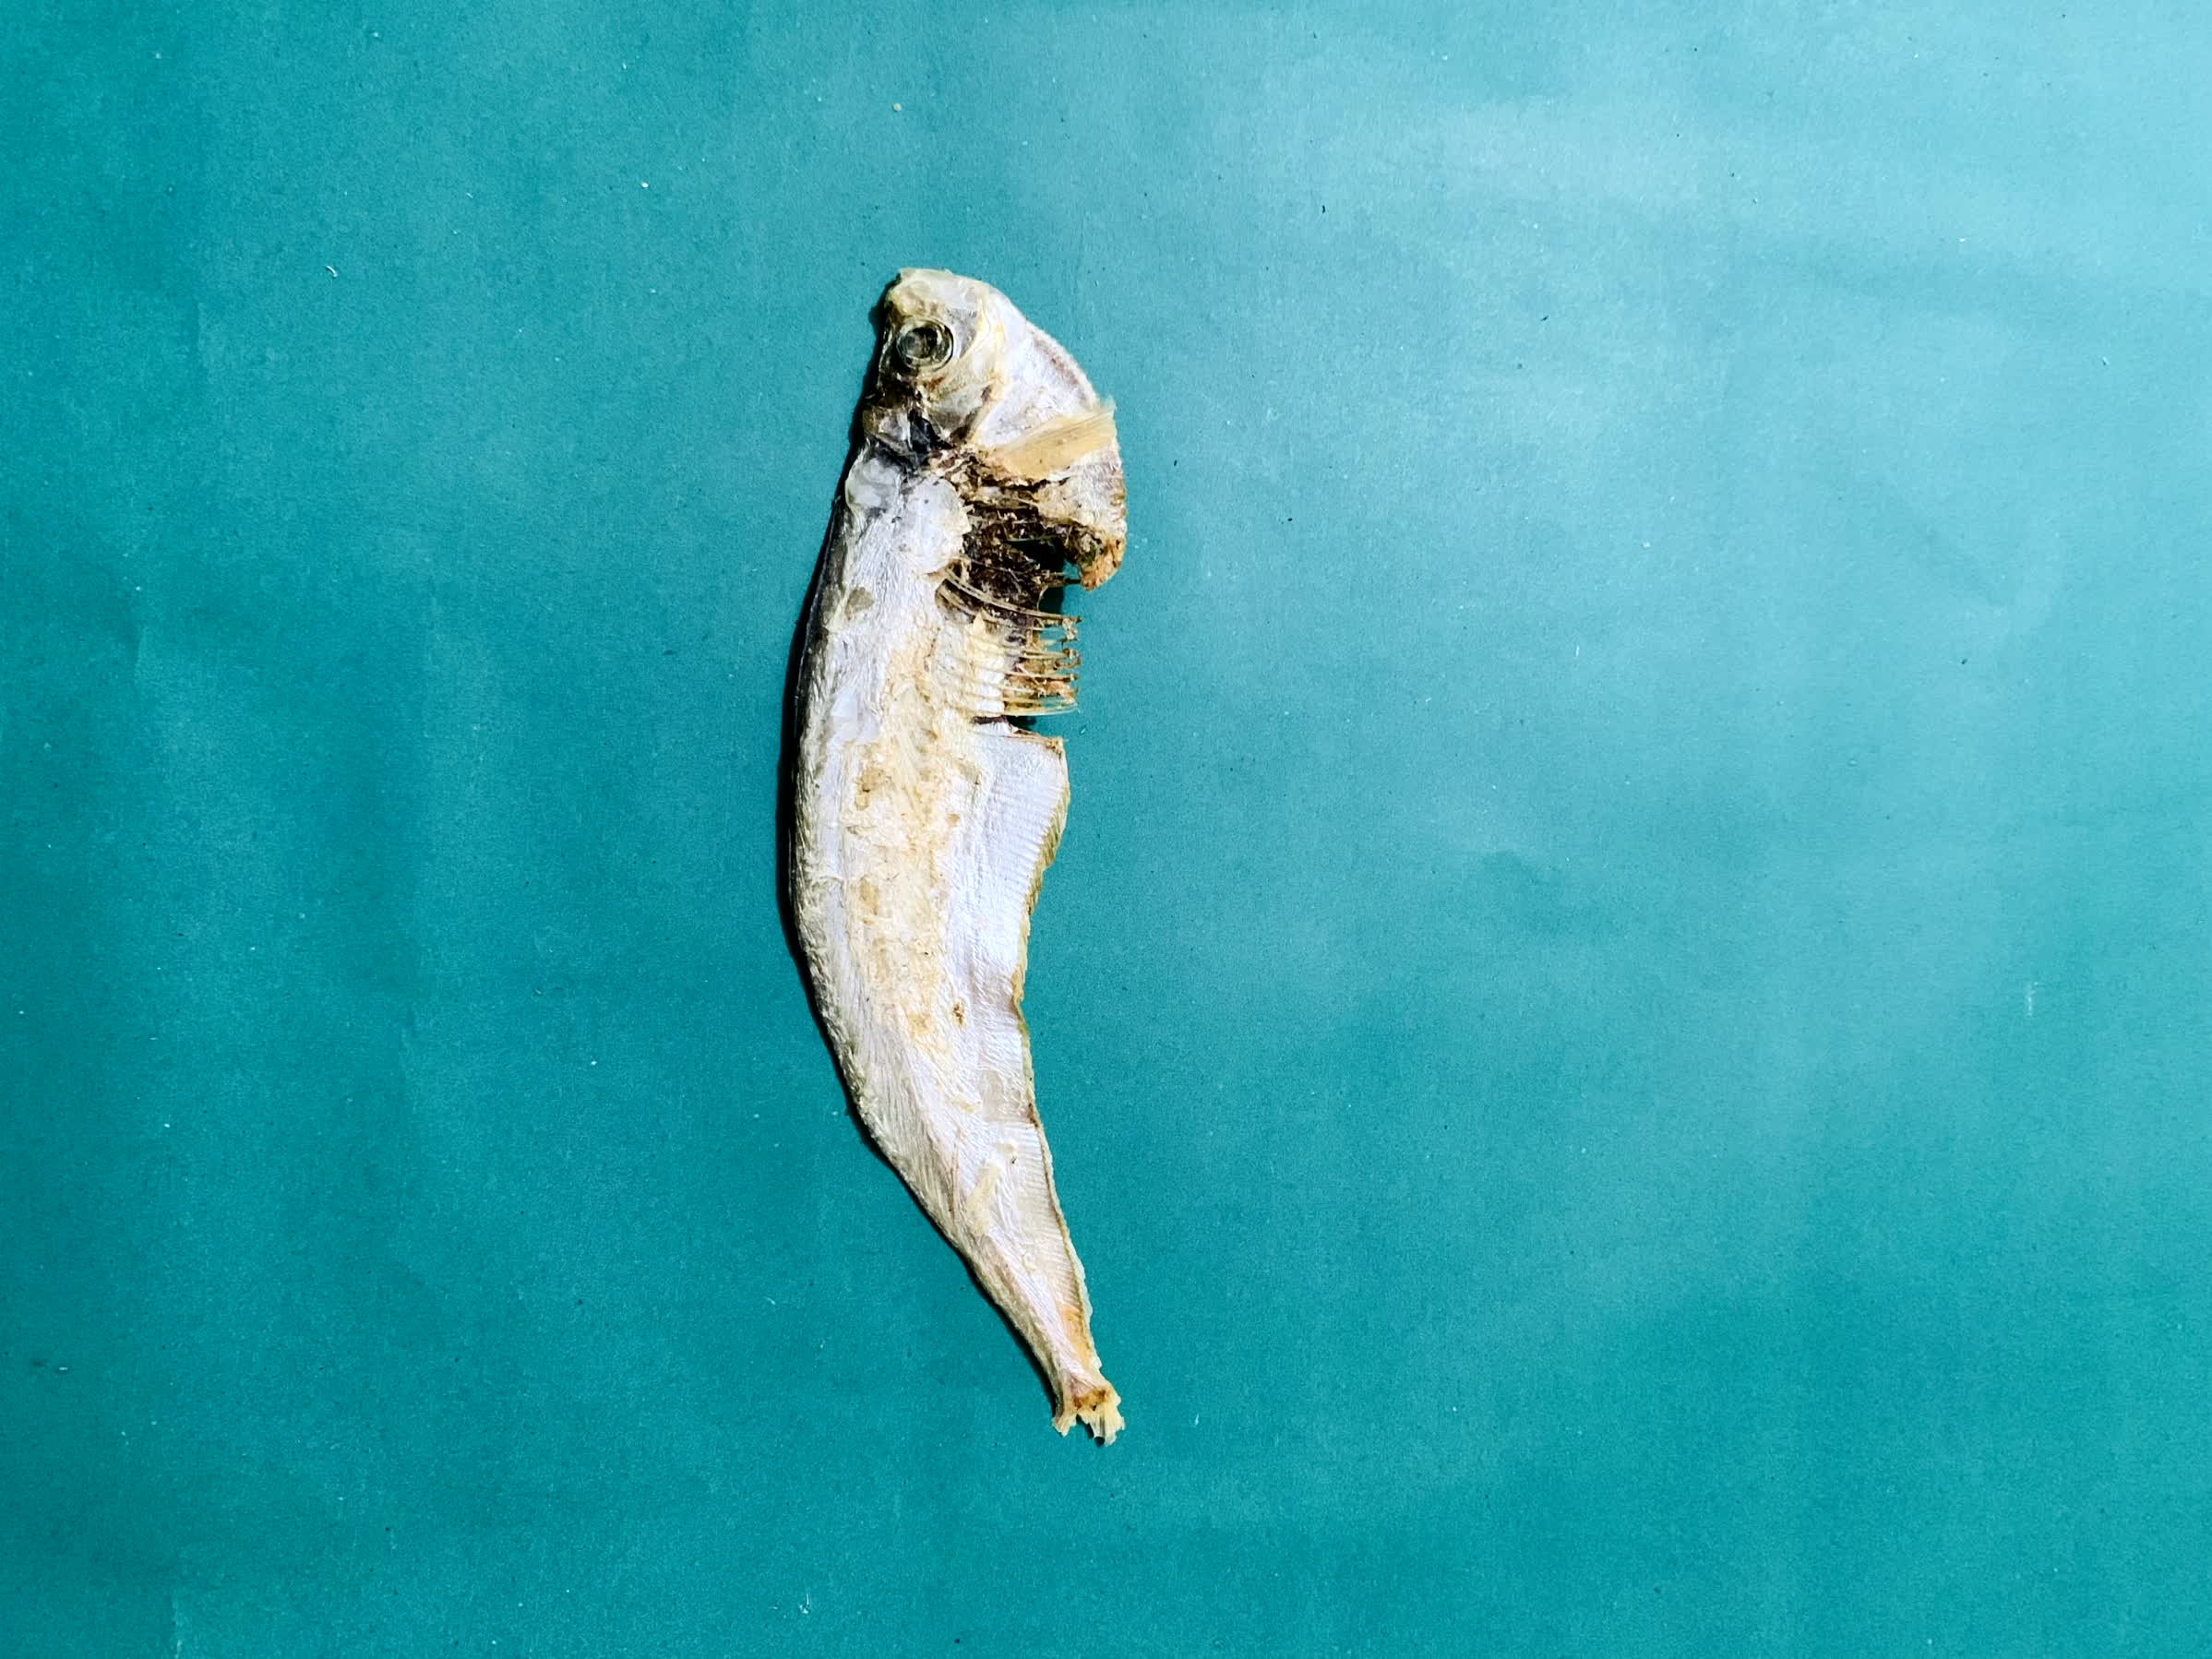
Species: Shukna Feuwa